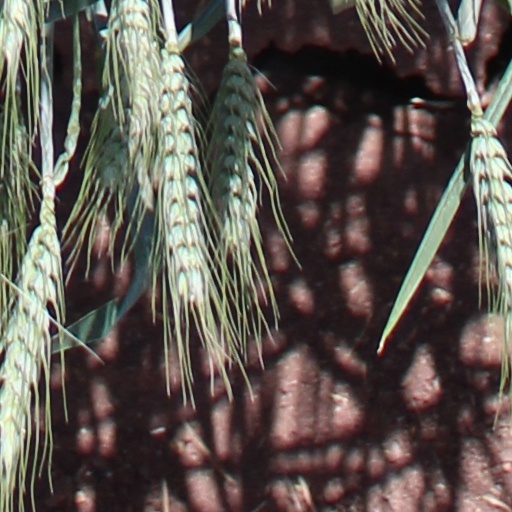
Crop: wheat